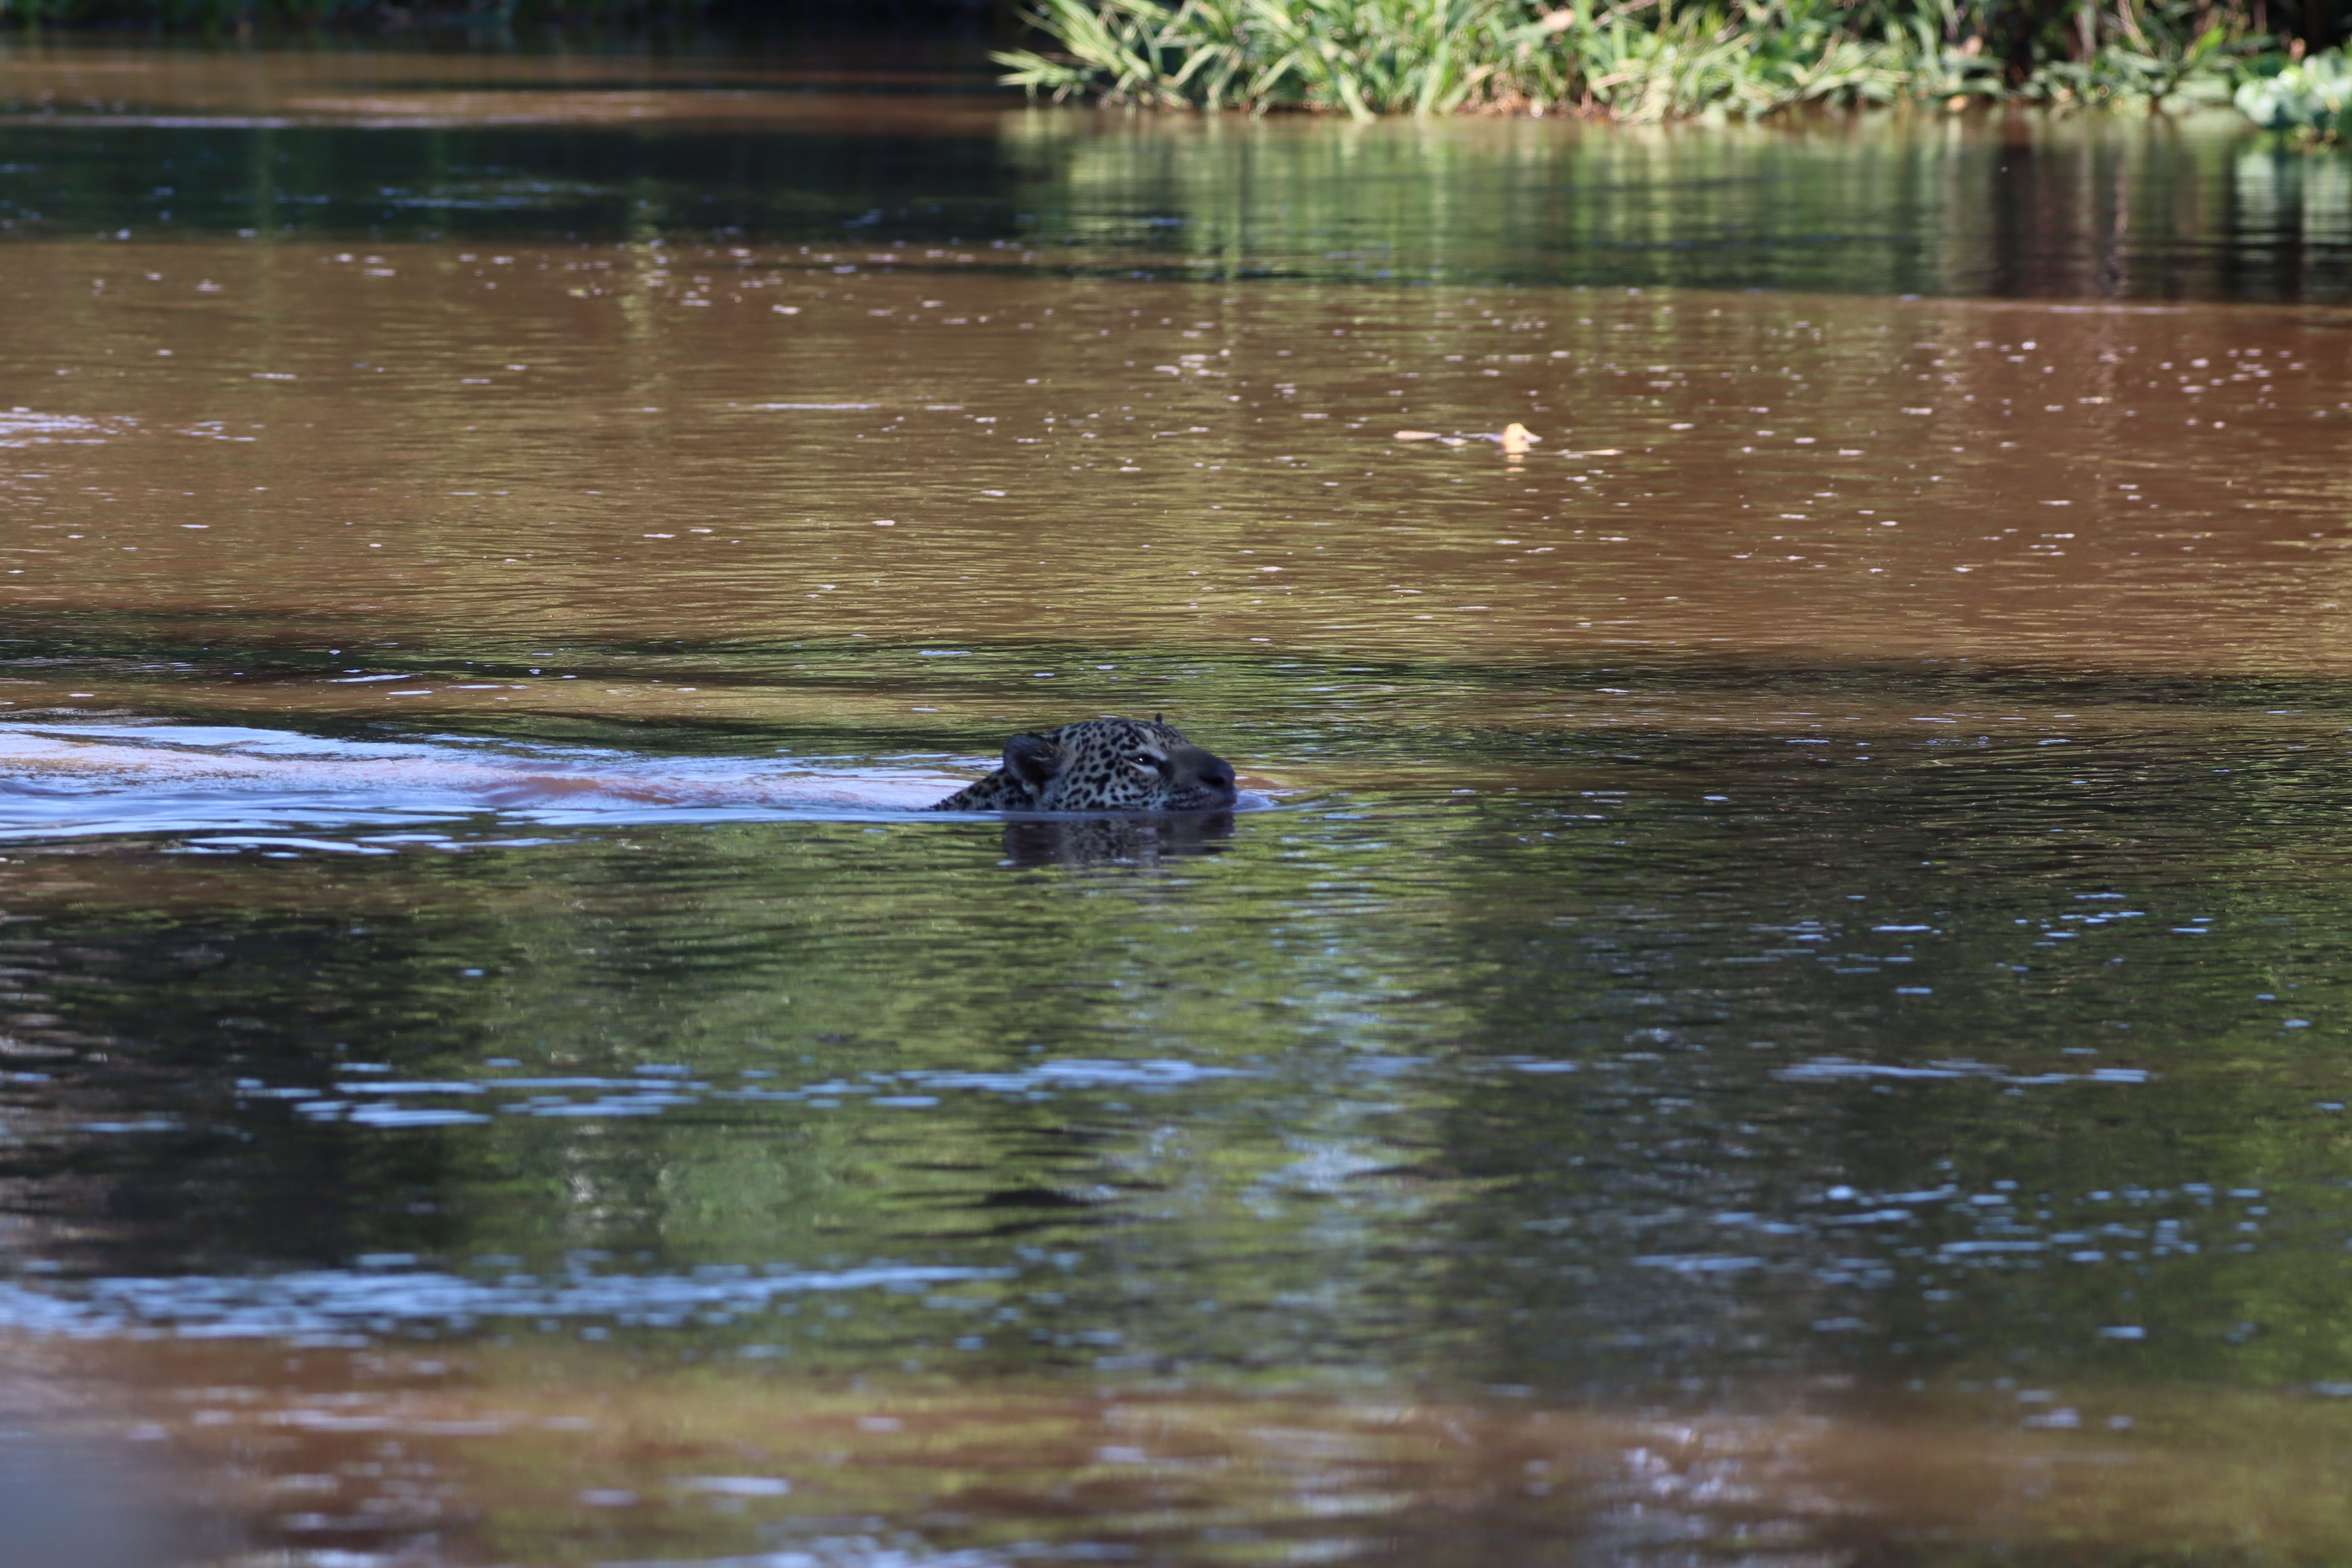
Jaguar: Marcela